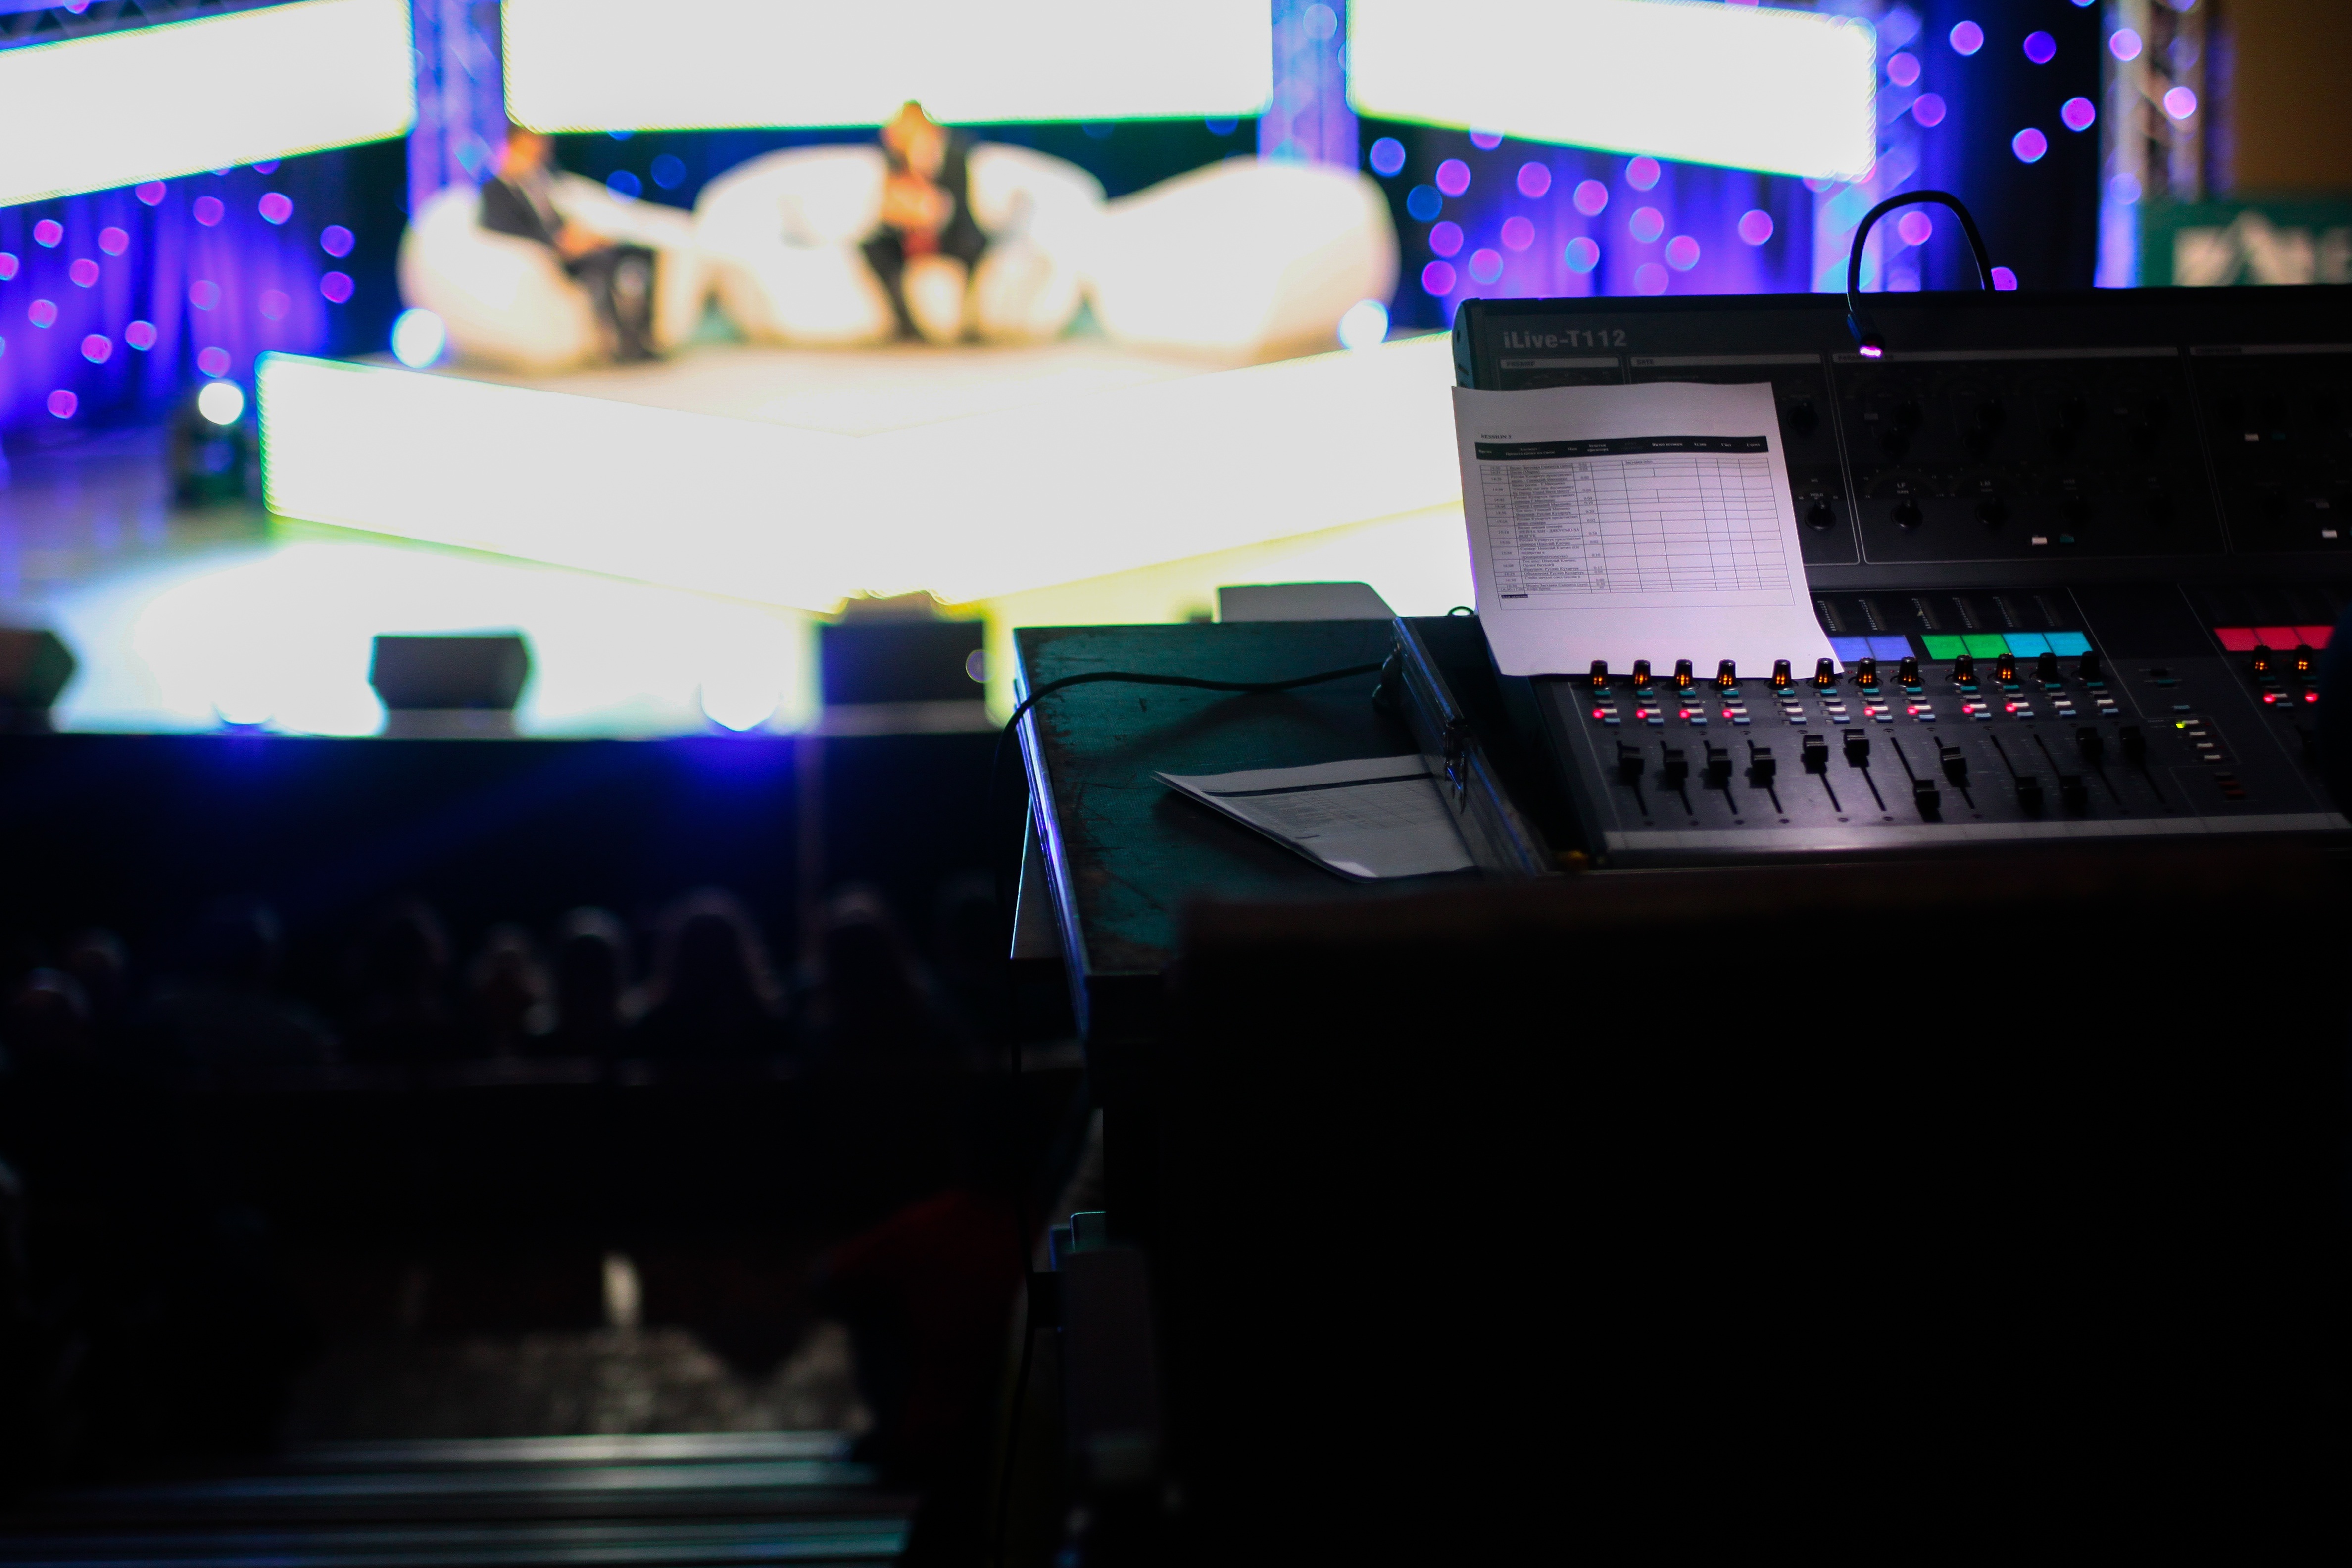
music, technology, live, show, television, tv, talk, broadcast, media, interview, talk show, tv live